Benndorf (Frohburg)

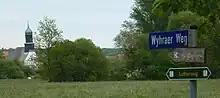
Luther-Way near Benndorf

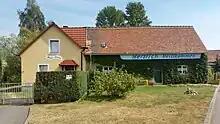
The small museum in Benndorf

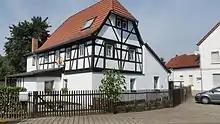
truss house at the village square

In Benndorf is a Lutheran Church, which belongs since 2000 to parish Frohburg.